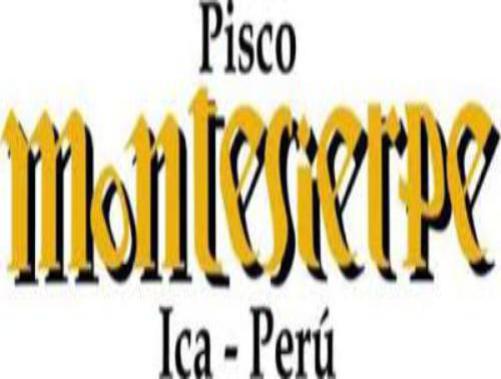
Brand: montesierpe
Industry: Food